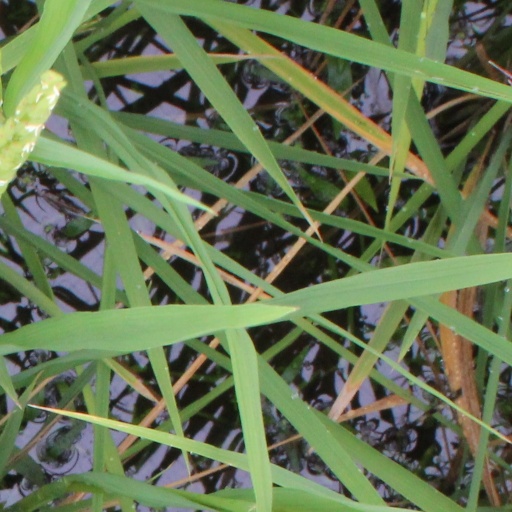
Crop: rice